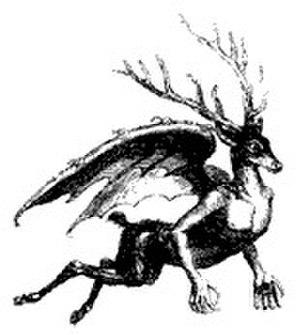
Furfur est un démon issu des croyances de la goétie, science occulte de l'invocation d'entités démoniaques. Son nom proviendrait du latin: furfur ou furfures qui désigne le son.